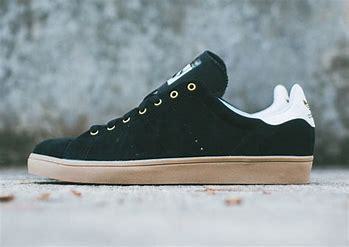
Brand: adidas
Model: Stan Smith Skate